Filmfare Awards

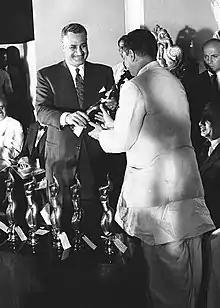
Egyptian President Gamal Abdel Nasser at the Filmfare Awards during his visit to India, March 1960.

"Do Bigha Zameen" was the first movie to win the award for Best Film. The first winners for the other four categories were: Bimal Roy for his direction of "Do Bigha Zameen", Dilip Kumar for his performance in "Daag", Meena Kumari for her performance in "Baiju Bawra", and Naushad Ali for his music in "Baiju Bawra". The Filmfare Awards also introduced the Short Film Category in 2017, with Vidya Balan and Gauri Shinde on the jury. The People's Choice Award for Best Short Film was presented to "Khamakha". Short films like "Chutney", "Matitali Kusti" and "Taandav" won awards as well.